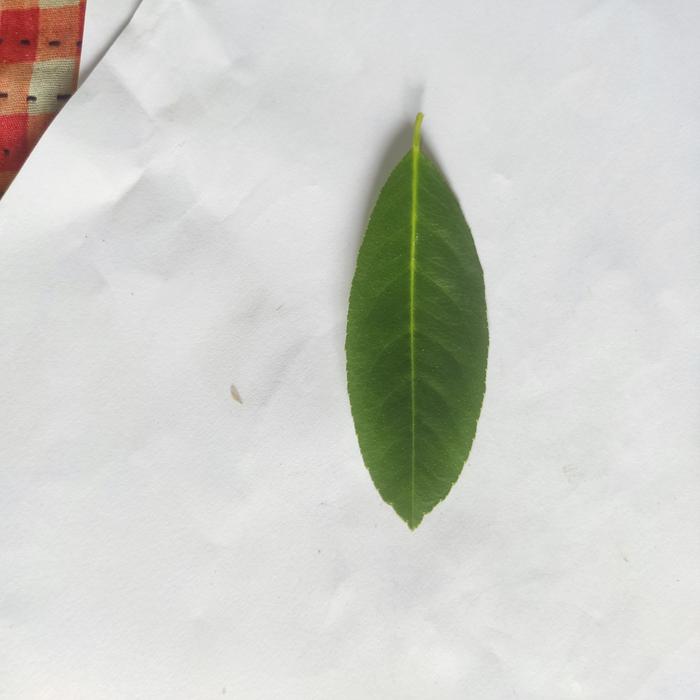
Crop: Lemon
Leaf condition: Healthy_Leaf